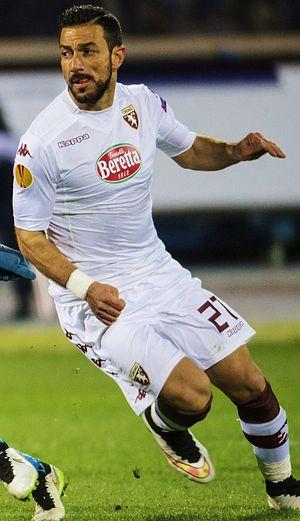
Fabio Quagliarella est un joueur de football italien. Il joue au poste d'attaquant à la Sampdoria de Gênes.